Economic reforms and recovery proposals regarding the euro area crisis

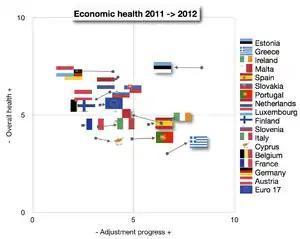
Eurozone economic health and adjustment progress 2011–2012 (Source: Euro Plus Monitor)

On 15 November 2011, the Lisbon Council published the Euro Plus Monitor 2011. According to the report most critical eurozone member countries are in the process of rapid reforms. The authors note that "Many of those countries most in need to adjust [...] are now making the greatest progress towards restoring their fiscal balance and external competitiveness".